Order of the White Rose (1886–1915)

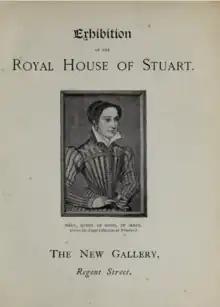
The 1889 Exhibition organized by the Order

In 1889, the New Gallery in London put on a major exhibition of works related to the House of Stuart, organized by Henry Jenner. Ashburnham - the president of the gallery - persuaded Queen Victoria to lend a number of items to the exhibition, as did Princess Helen of Waldeck and Pyrmont (Victoria's daughter-in-law), and families with Jacobite sympathies and pasts from England and Scotland donated items.